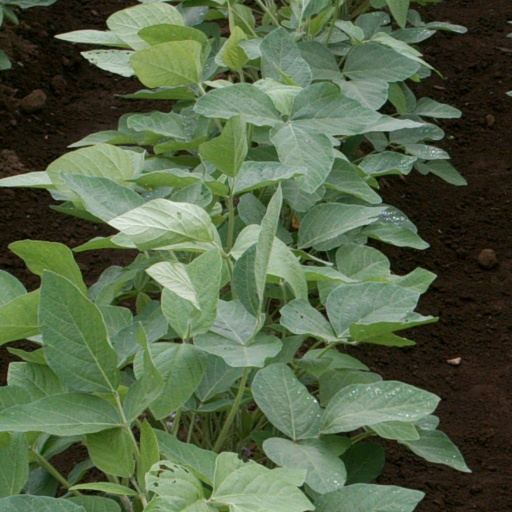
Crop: soybean